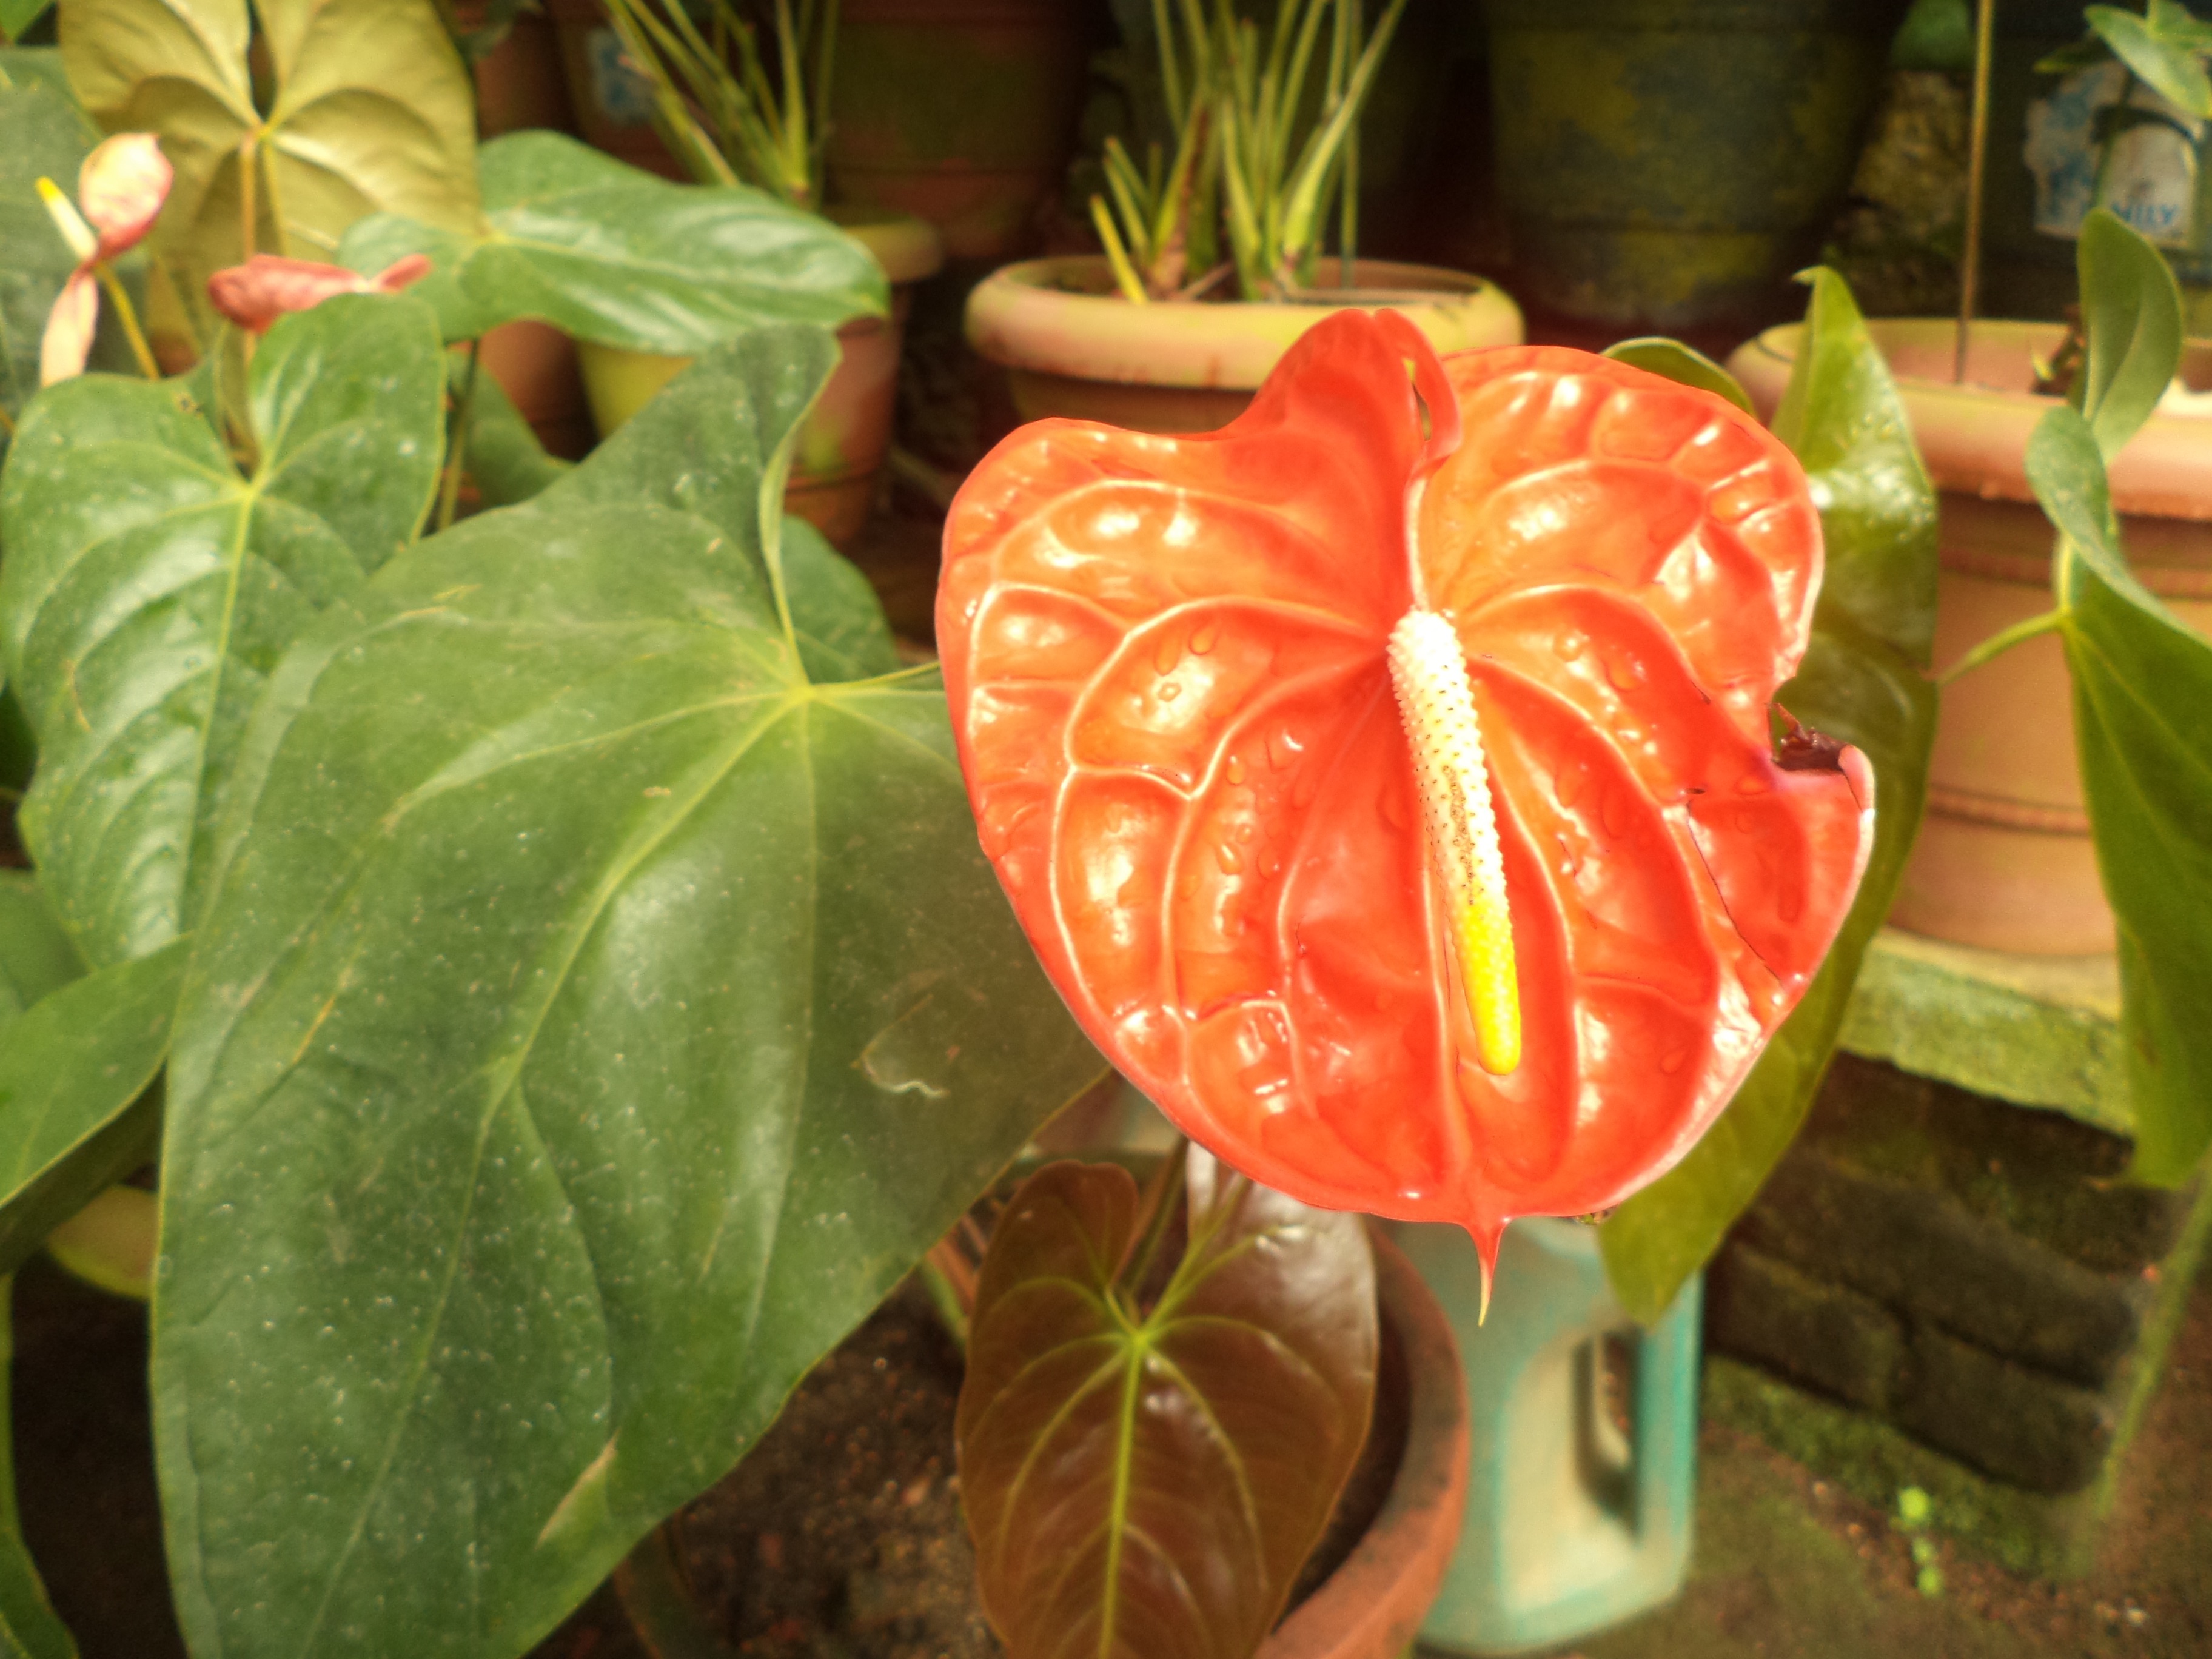
plant, fruit, flower, food, produce, vegetable, flora, peppers, flowering plant, land plant, bell peppers and chili peppers, habanero chili